Vratislav Brabenec

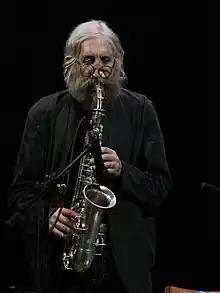
At a concert in Kadaň.

Vratislav Brabenec (born 28 April 1943 in Prague) is a Czech musician and author, and a member of The Plastic People of the Universe.